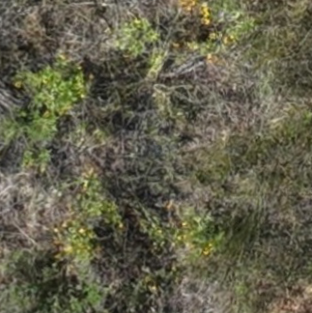
Month: july
Dye color: blue
Dye concentration: low